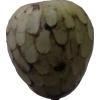
Label: cherimoya